County Hall, Matlock

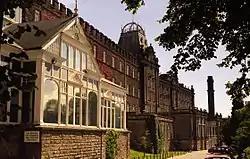
County Hall, Matlock

The County Hall is a municipal building in Matlock, Derbyshire, England. The building, which was originally a hydropathic establishment but is now the headquarters of Derbyshire County Council, is a Grade II listed building.